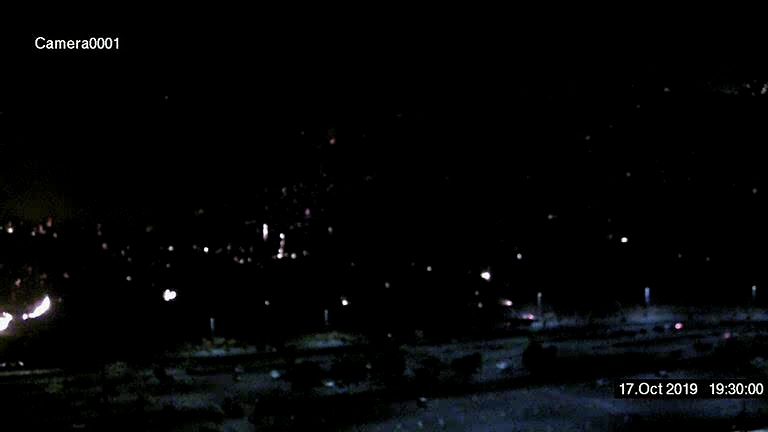
Fire: yes
Smoke: no